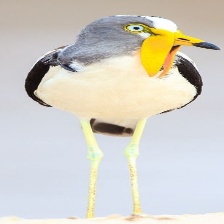
Species: WATTLED LAPWING
Scientific name: VANELLUS INDICUS